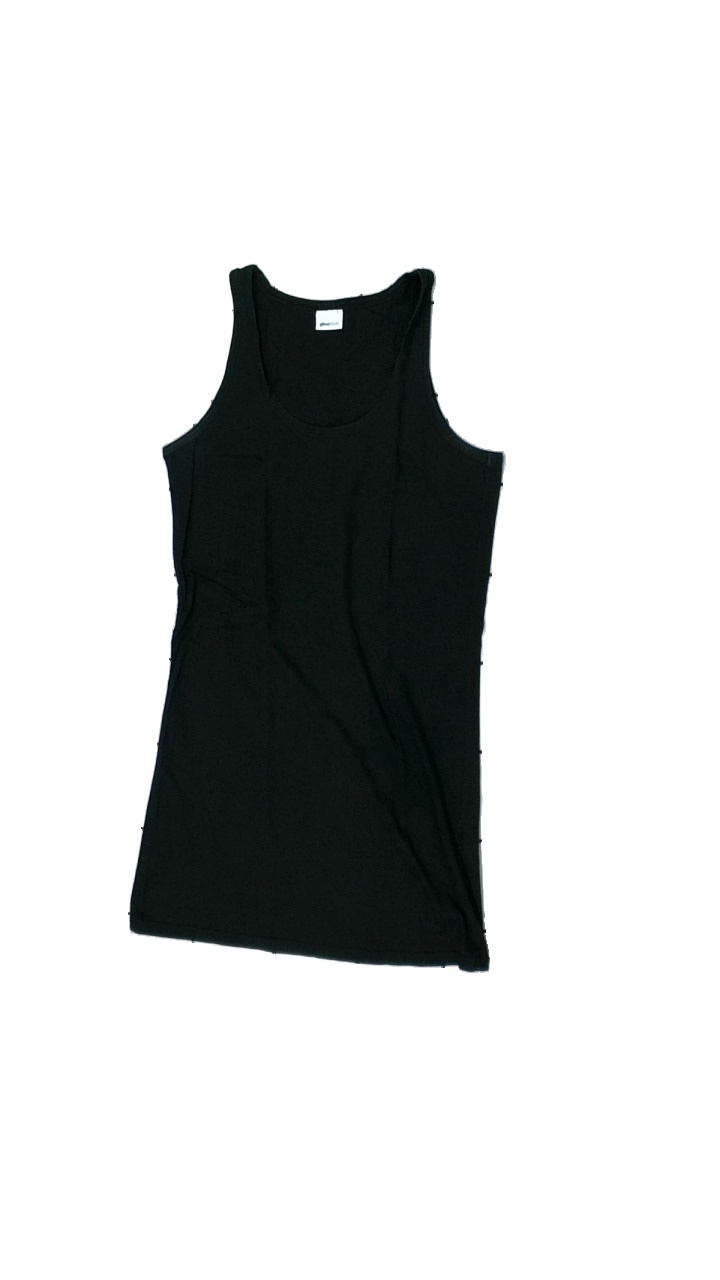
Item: Tank Top (Ladies)
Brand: Gina Tricot
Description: svart linne
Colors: Black
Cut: Regular
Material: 100% cotton
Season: Summer
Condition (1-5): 5
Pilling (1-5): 5
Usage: Reuse
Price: <50